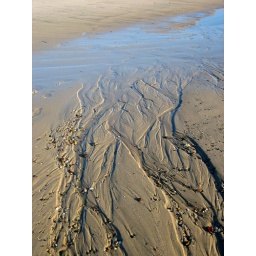
These sand patterns reminded me of the way river deltas look in satellite photos.